Iman Shumpert

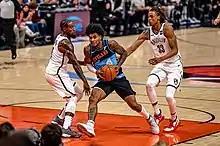
Shumpert guards Kevin Porter Jr. alongside teammate Nic Claxton in 2019

On November 13, 2019, Shumpert signed with the Brooklyn Nets, who had a roster exemption created by the 25-game performance-enhancing substance (PED) suspension to Wilson Chandler. On December 12, when Chandler's suspension expired, Shumpert was waived by the Nets.